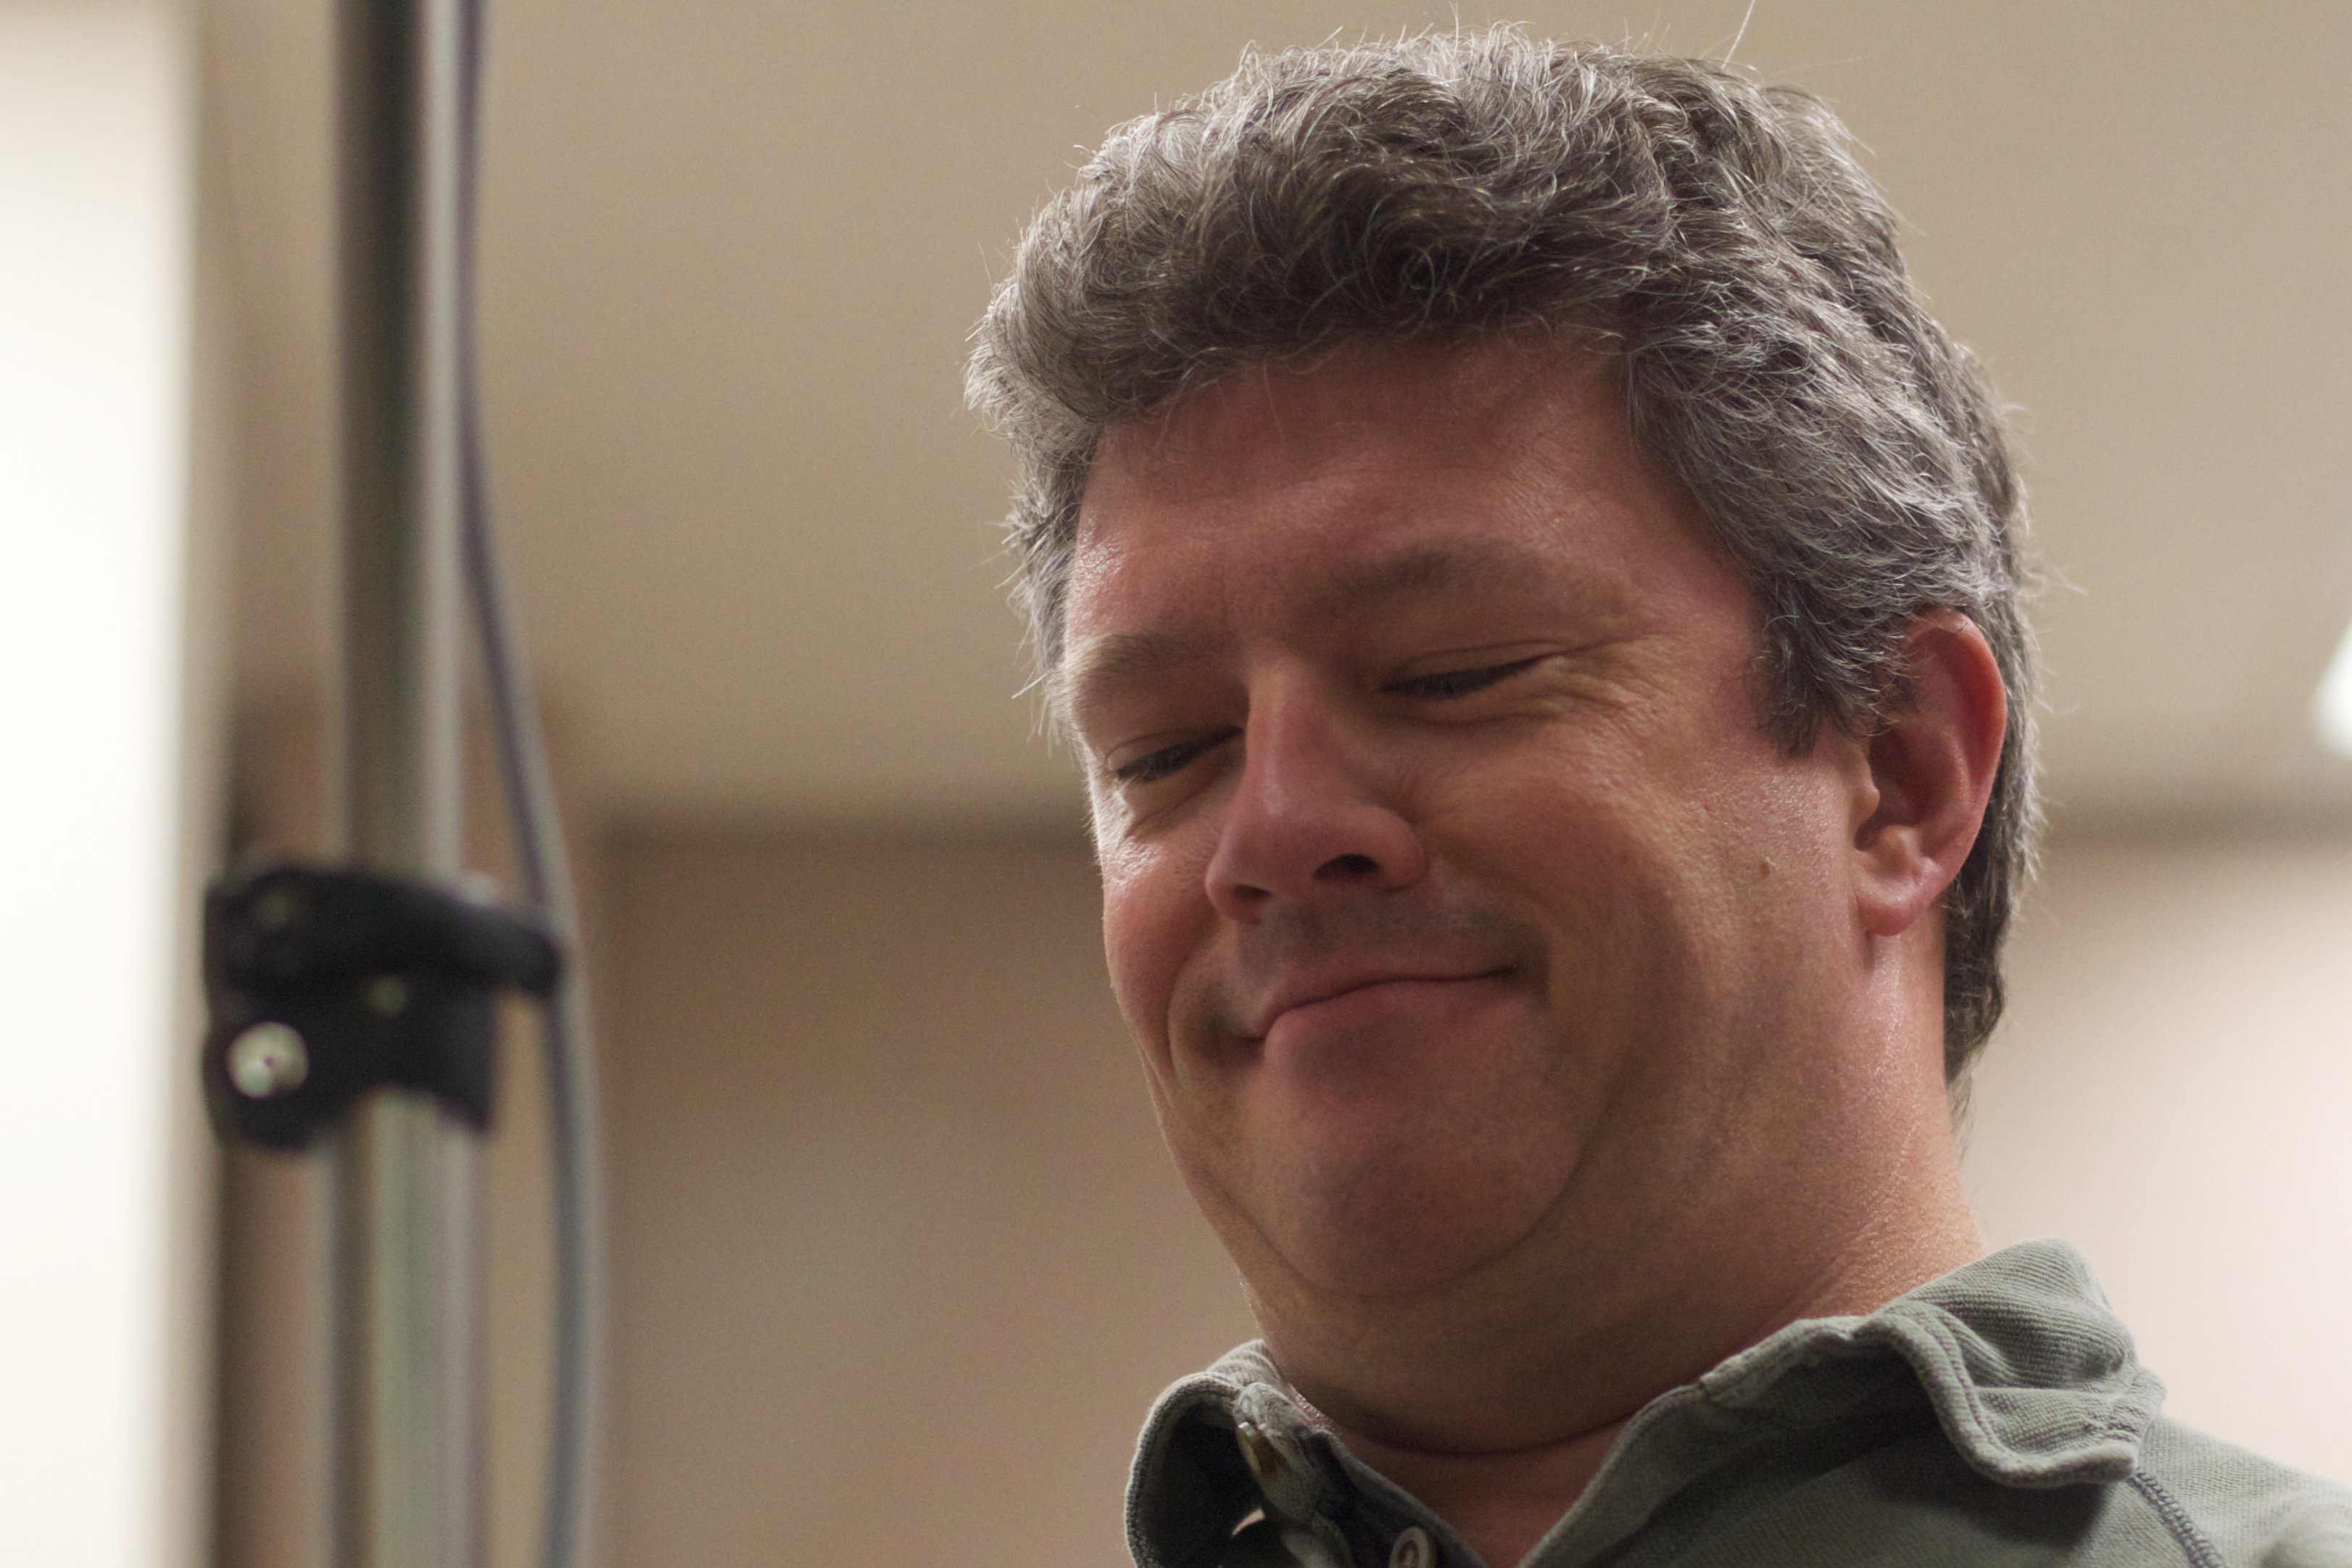
man, person, male, portrait, child, hairstyle, head, organ, odyssey